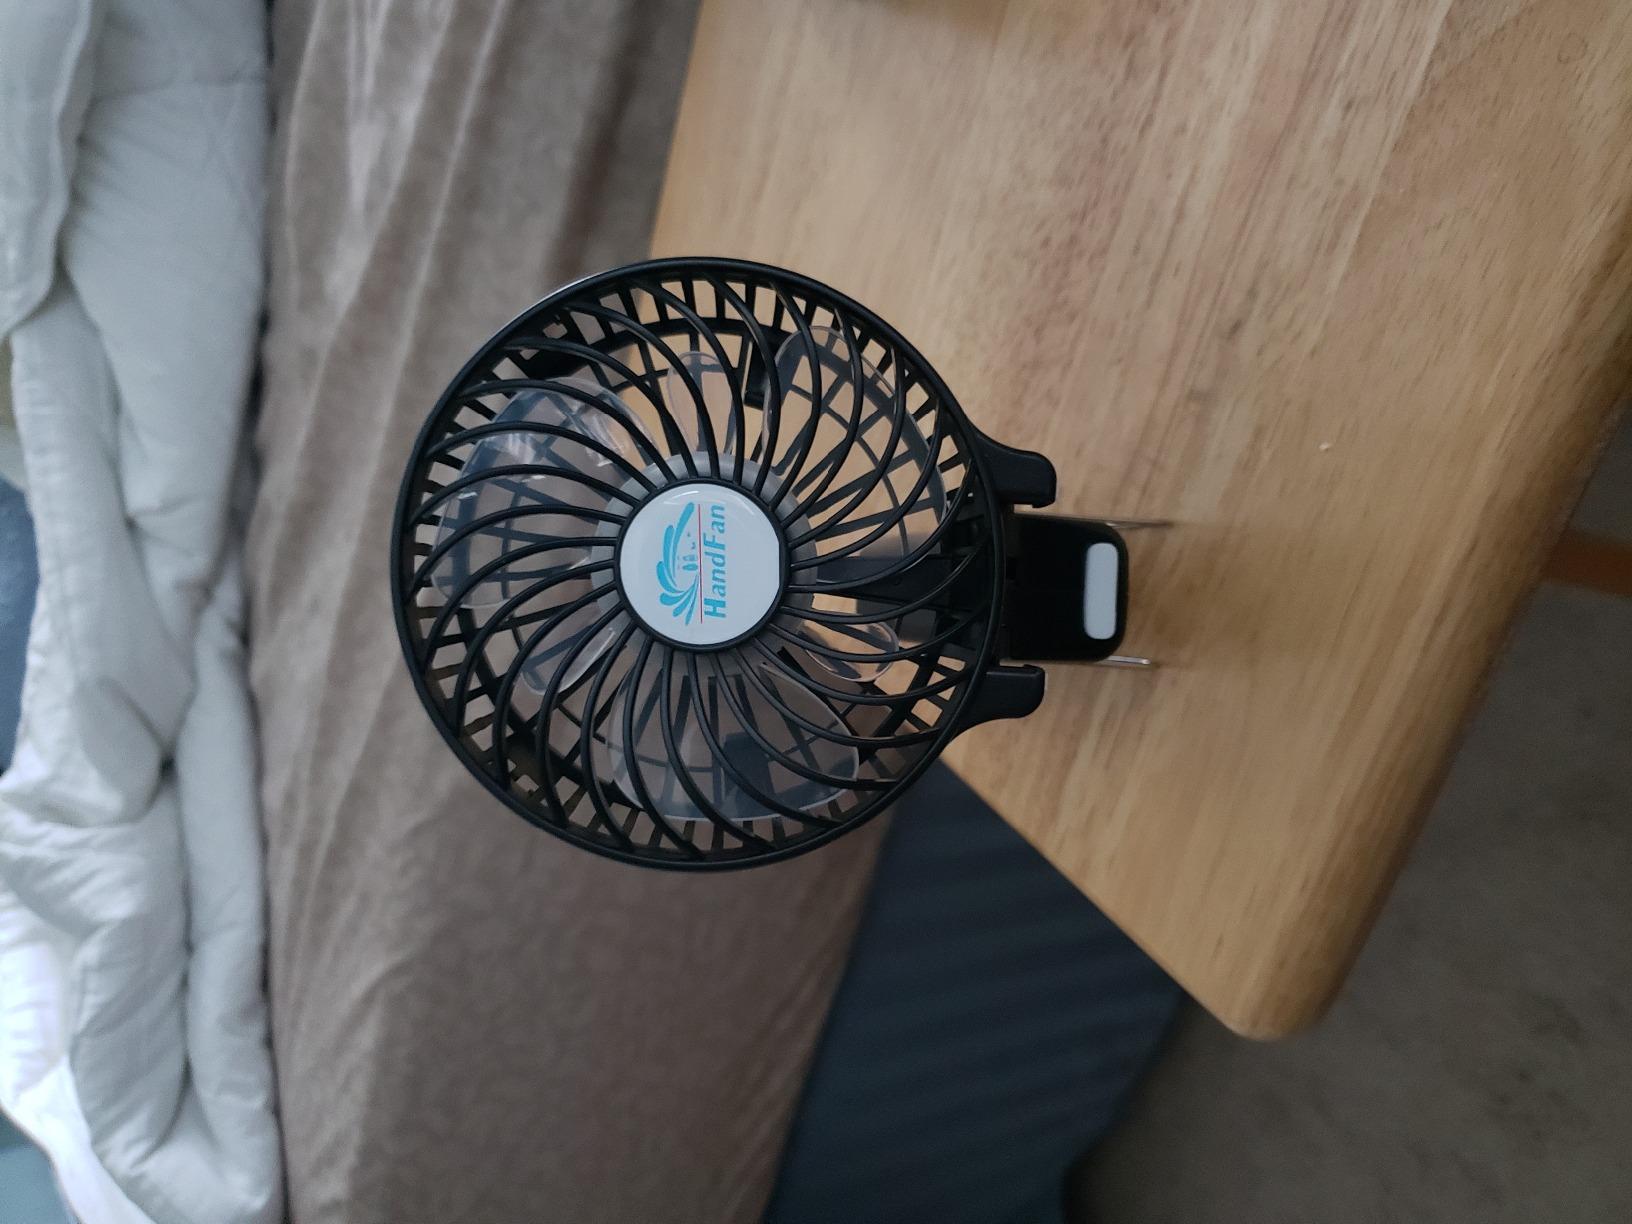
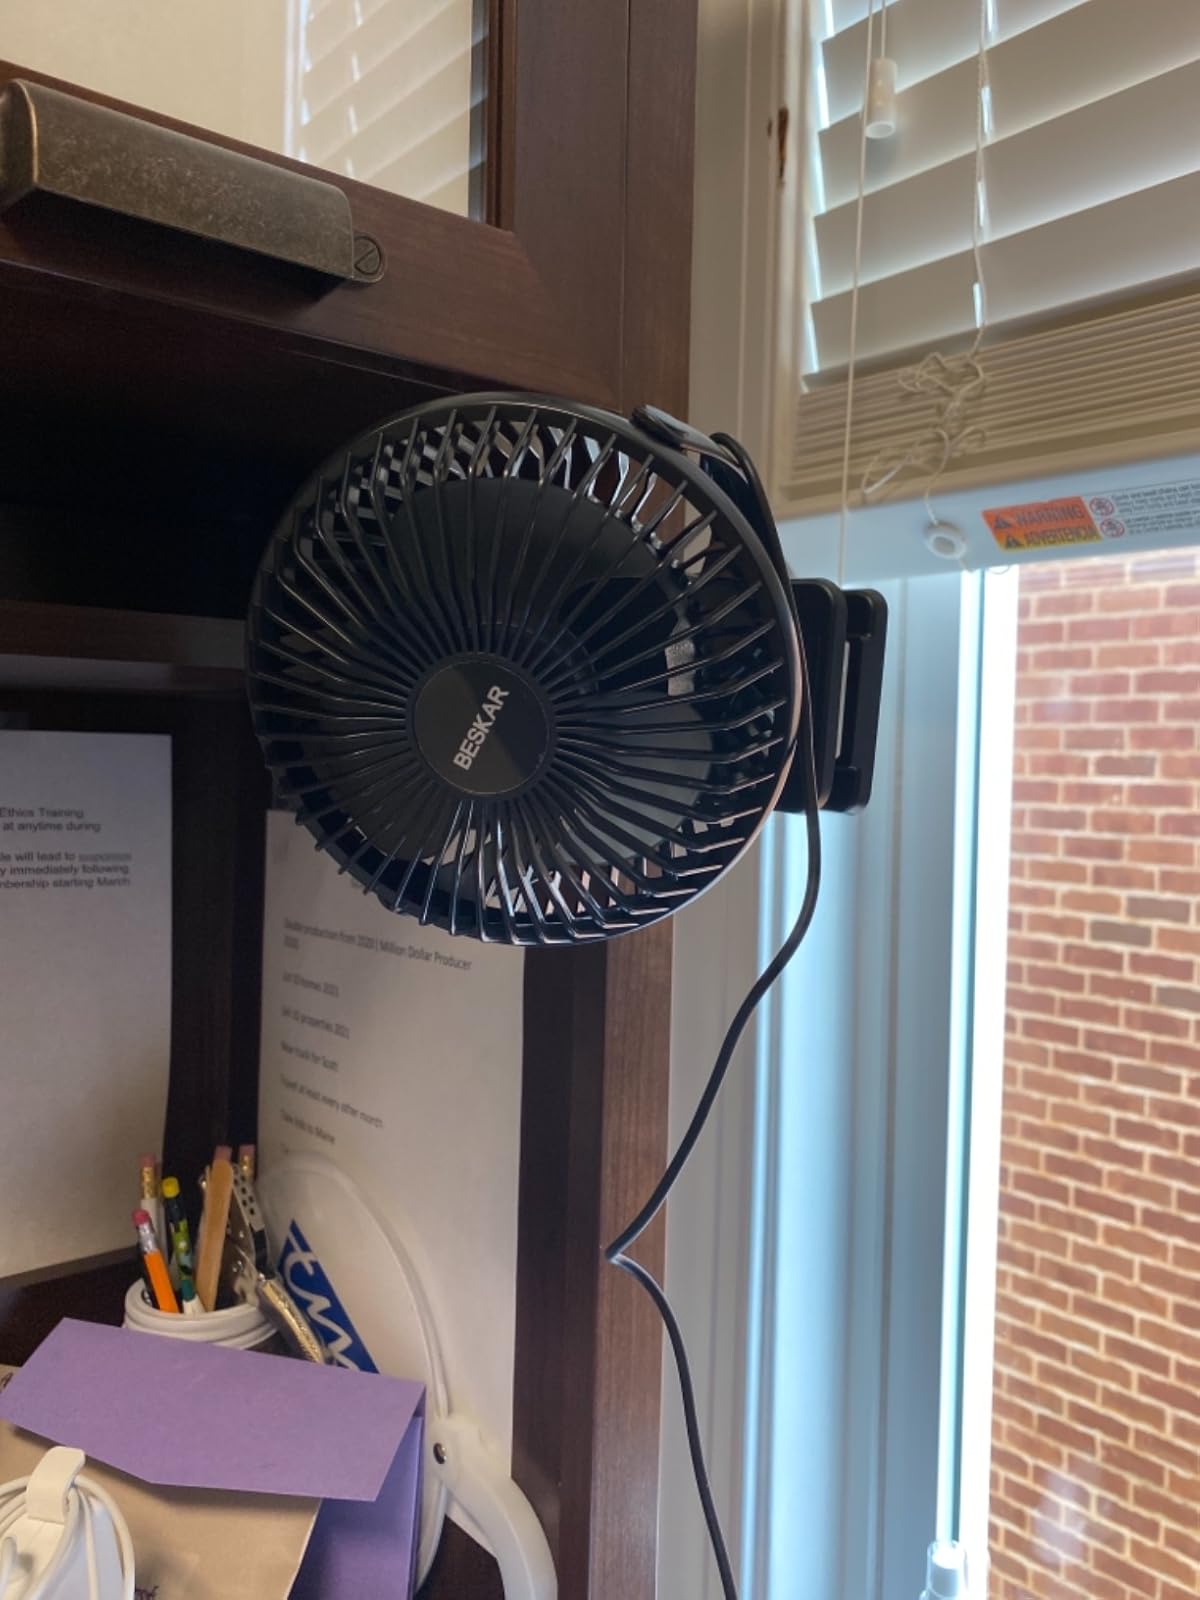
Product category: fan
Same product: no